Wim Sanders

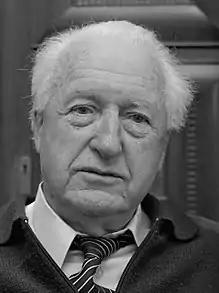

Wim Sanders (9 August 1908 – 11 April 1995) was a Dutch politician and World War II resistance fighter.